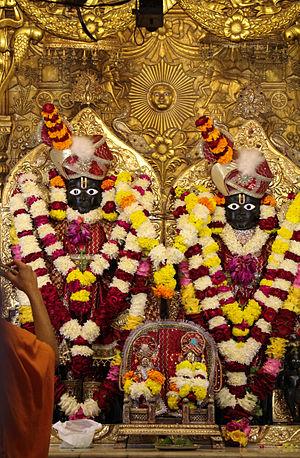
Shree Narnayarandev dans le temple de Swaminarayan, Kalupur, Ahmedabad, Inde